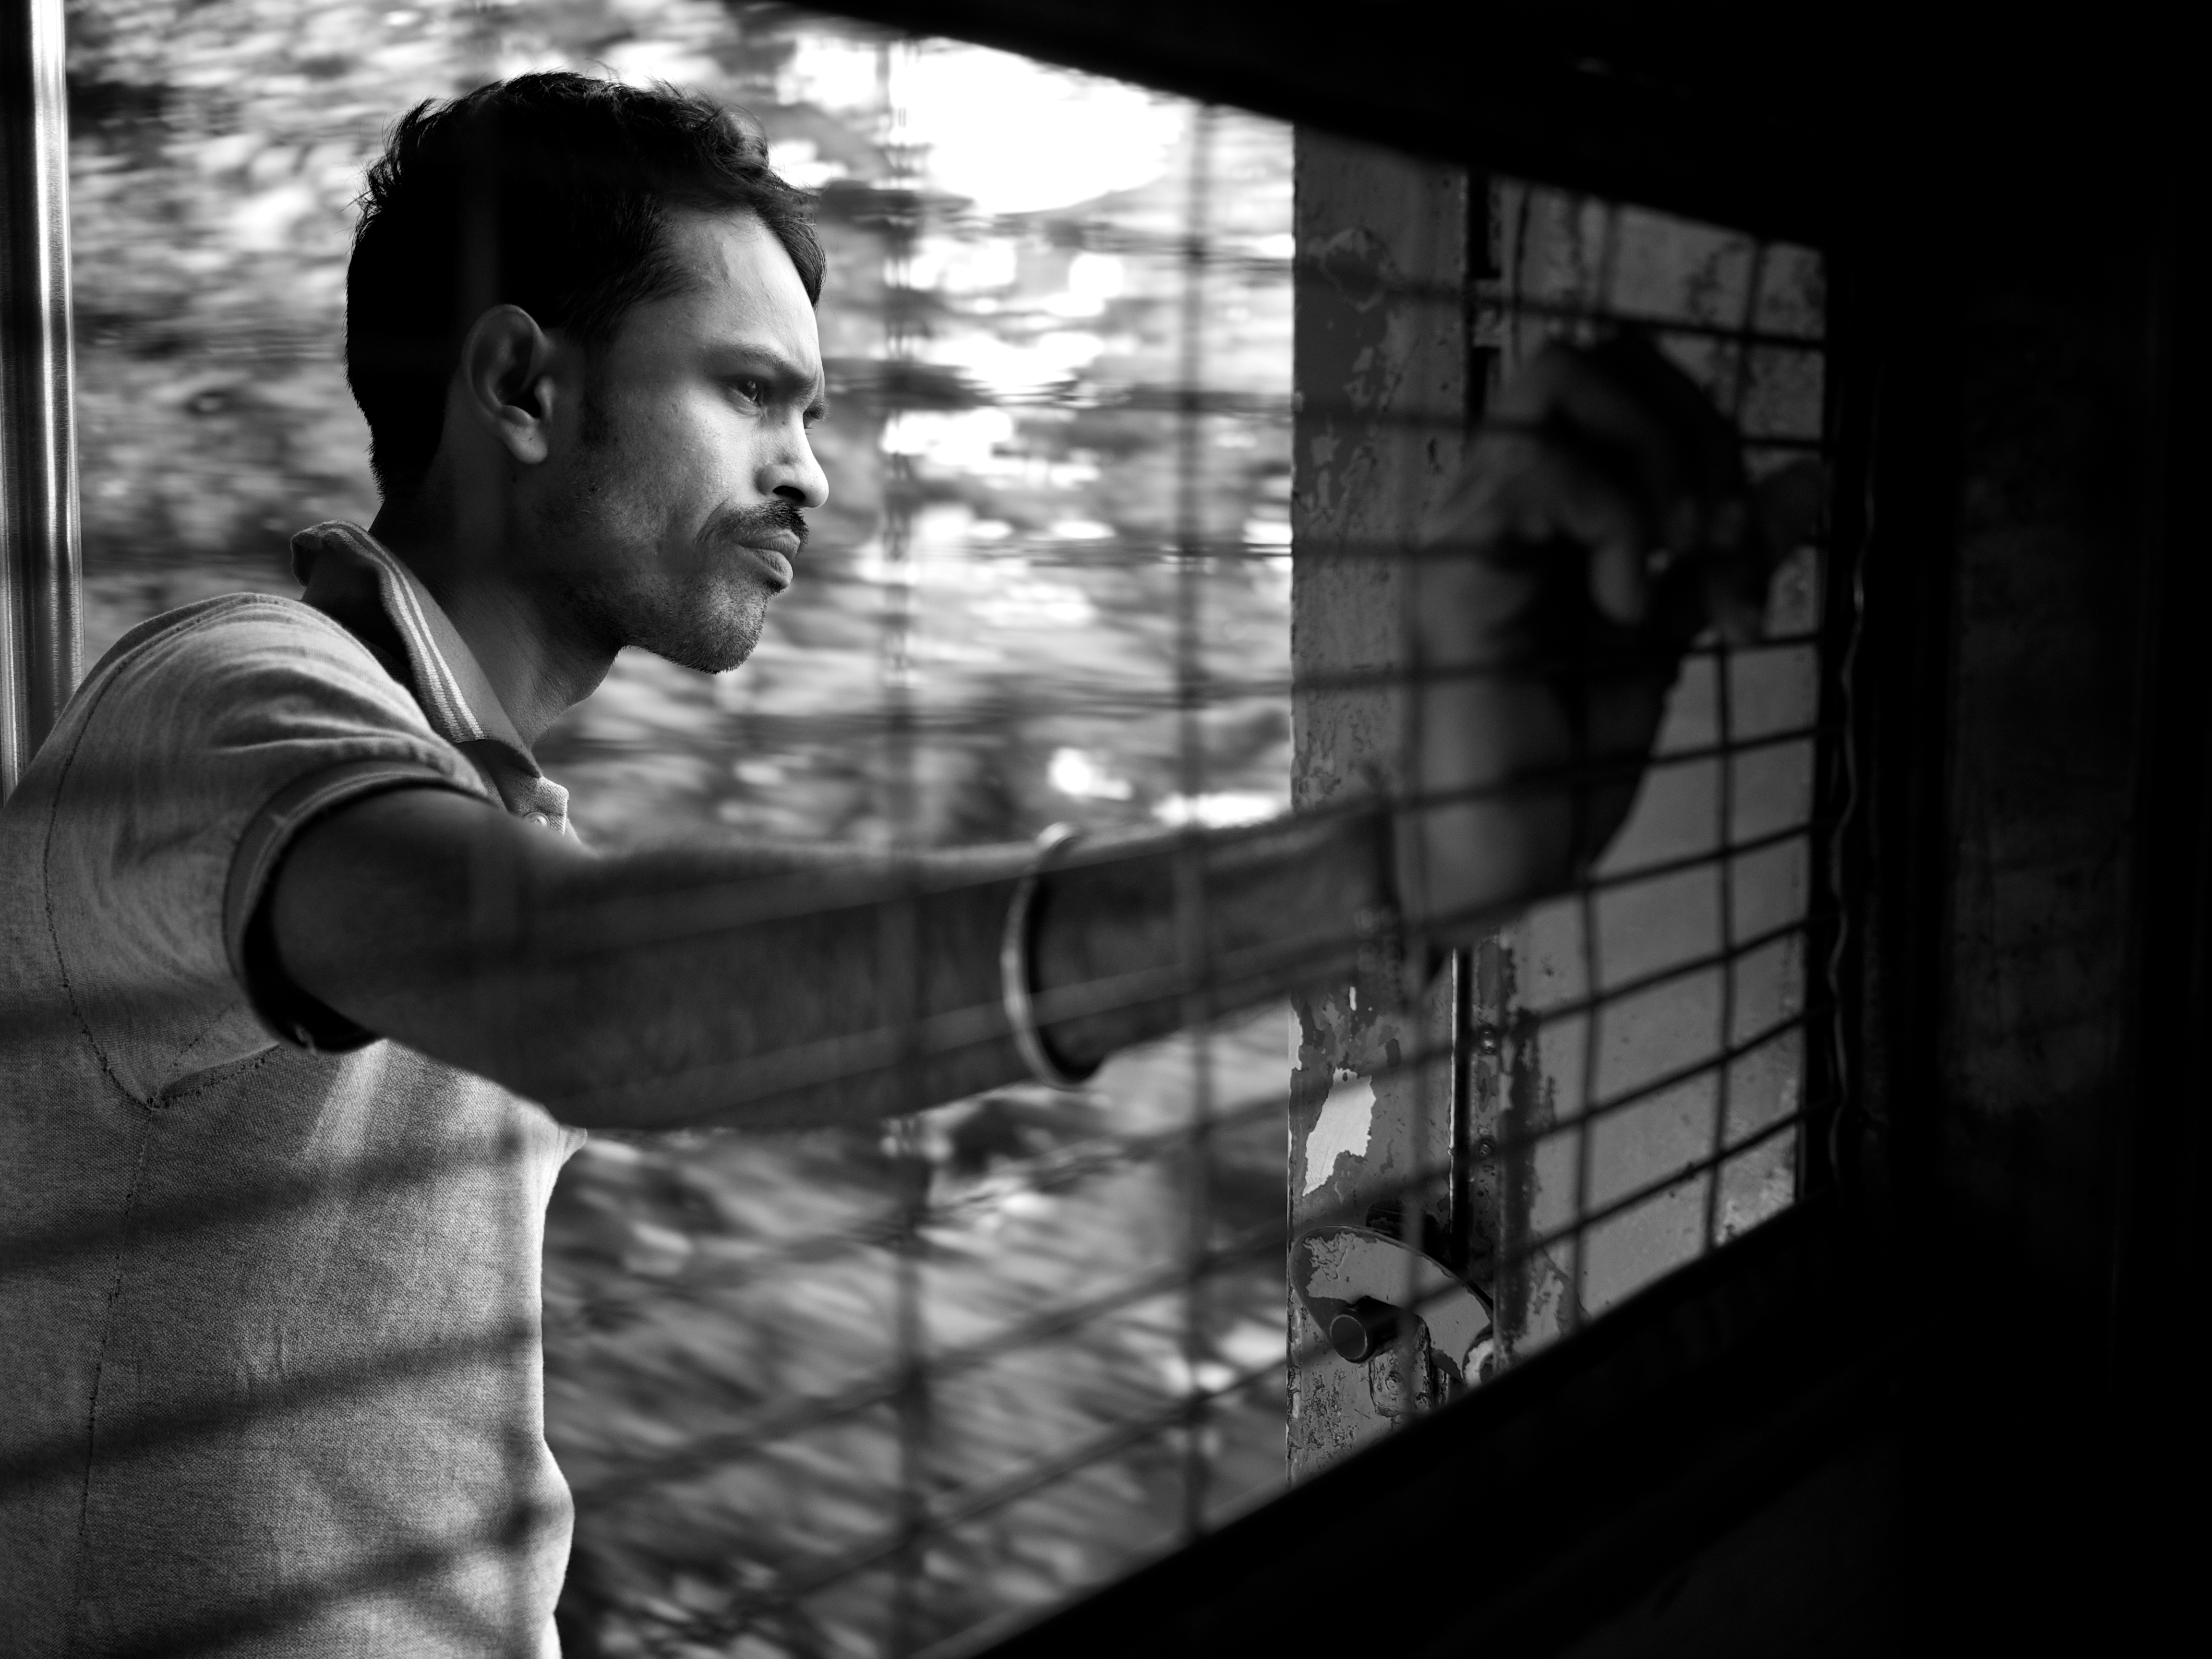
black and white, white, street, photography, ebook, portrait, training, darkness, black, monochrome, streetphotography, flickr, thomas, video, olympus, photograph, snapshot, omd, fuji, leica, monochrom, leuthard, hcb, thomasleuthard, monochrome photography, film noir